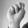
ASL letter: N